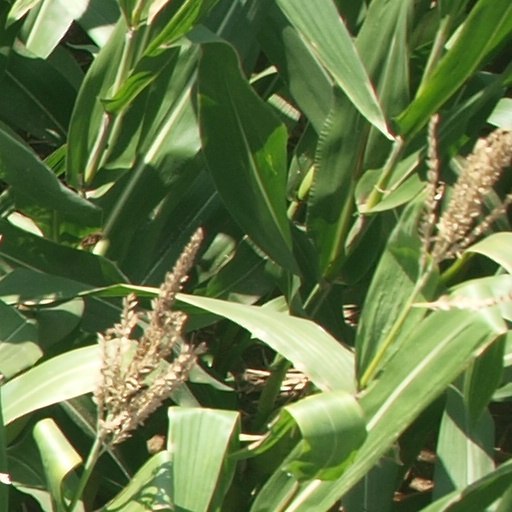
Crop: maize; corn